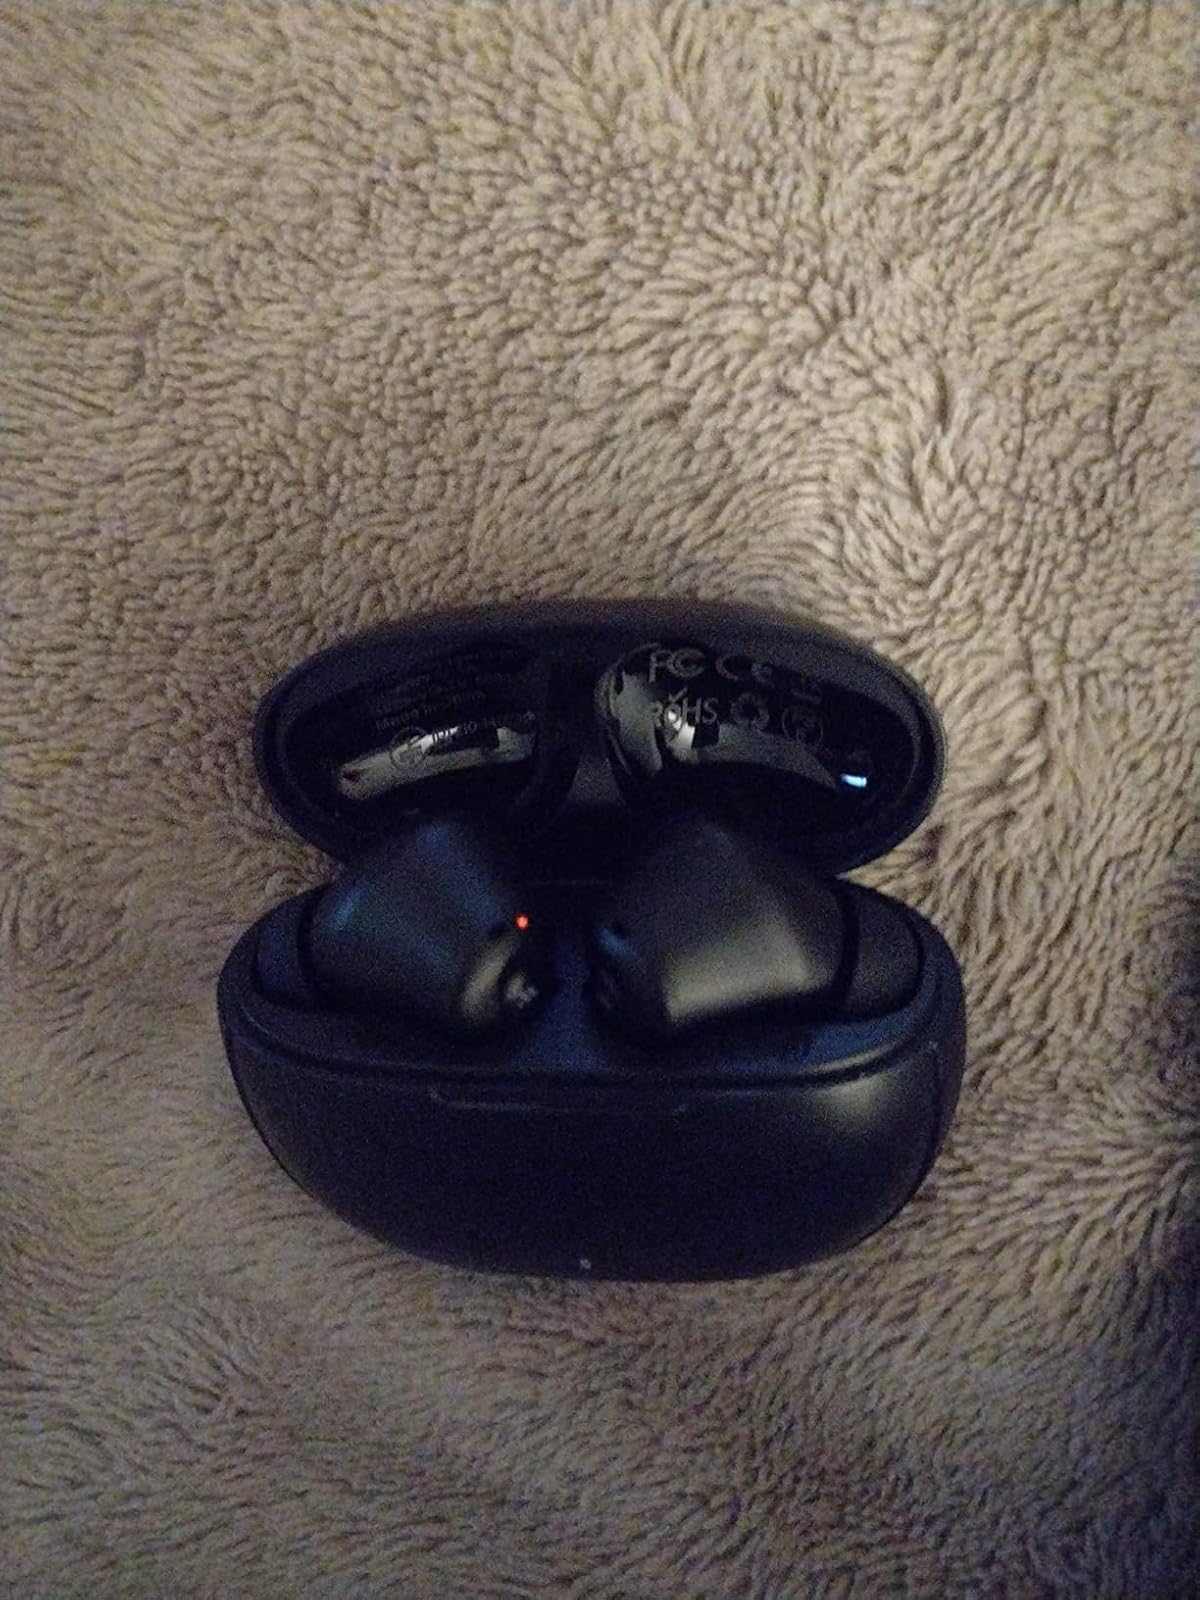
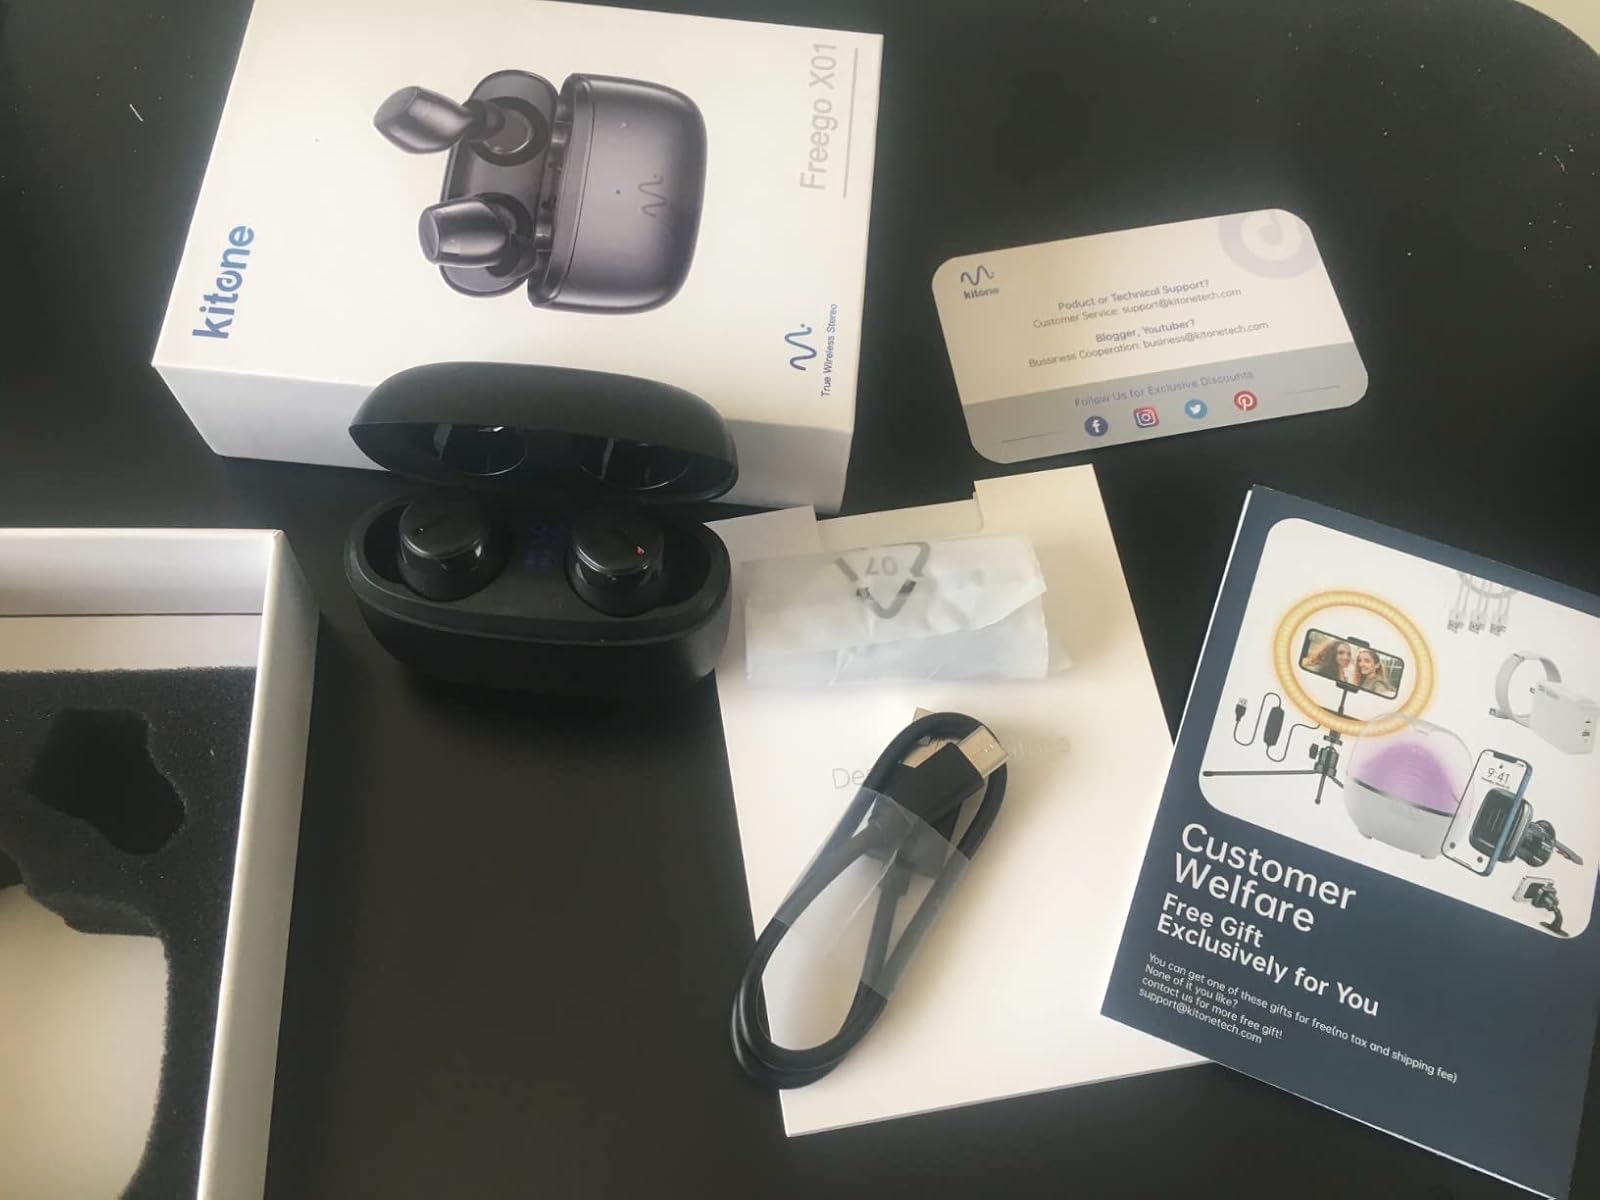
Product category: earbuds
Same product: no